Pension reform in Brazil

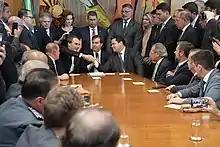
Brazilian President Jair Bolsonaro hands proposed pension reform to President of the Chamber of Deputies Rodrigo Maia and Feferal Senate President Davi Alcolumbre, 20 February 2019

Jair Bolsonaro won the elections with economically liberal, pro-market proposals. The Bolsonaro government's economic team, led by Minister of Economy Paulo Guedes, predicted that without the reform, Brazil would have no scope for investment in all areas of government.